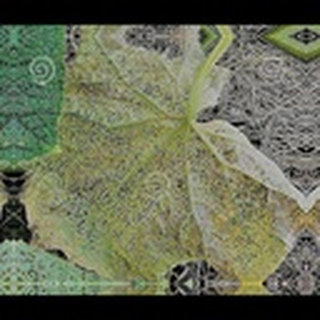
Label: cotton_aphids